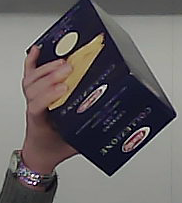
Product: barilla_lasagne